Question: Please indicate a possible affordance area of bicycle that can be used for sitting on
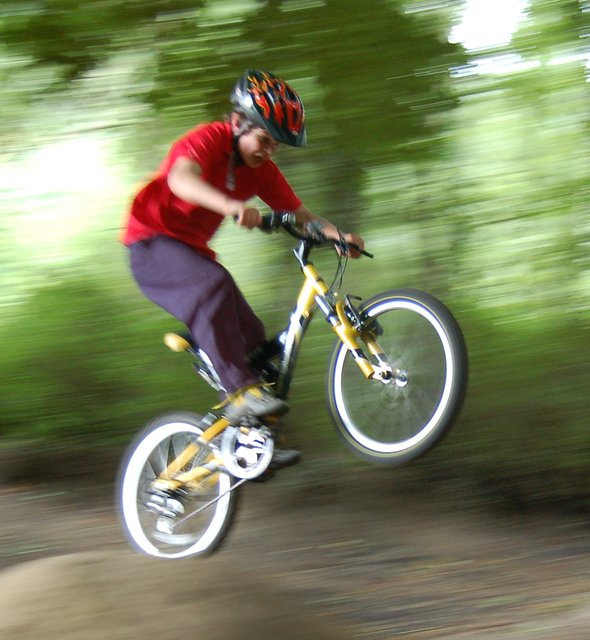
Answer: [158.862, 329.545, 219.144, 351.648]